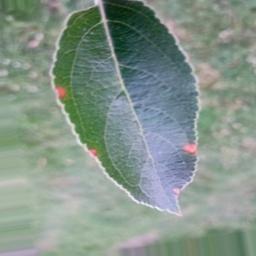
Label: Alternaria